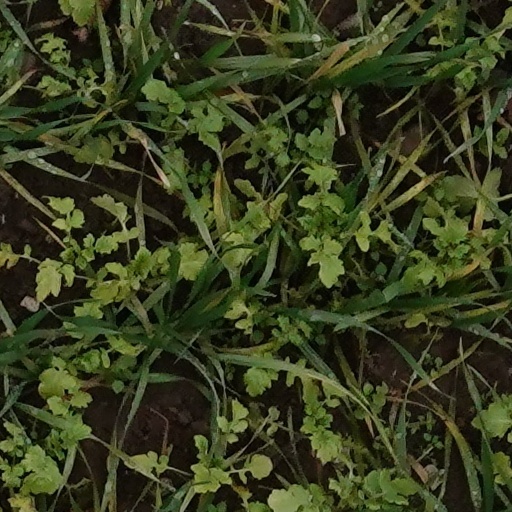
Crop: wheat